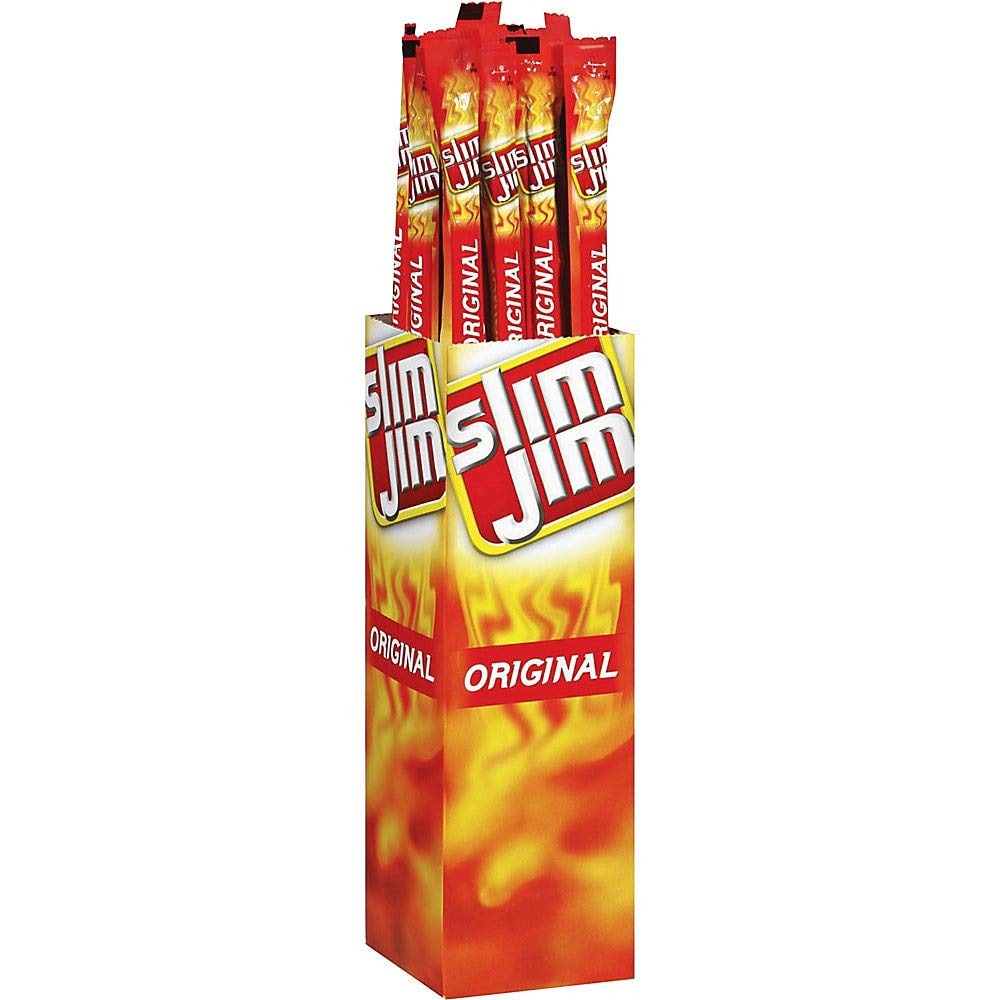
Item Name: Conagra Foods 1170 Slim Jim Meat Snacks Giant .97 oz. 24/BX
Bullet Point 1: Sold as 24/BX.
Bullet Point 2: Giant Slim Jim Snack offers a convenient one-of-a-kind meat with an intense flavor. Great for the breakroom or on-the-go snacking.
Product Description: Slim Jim Meat Snacks, Giant, .97 oz., 24/BX
Value: 23.0
Unit: Ounce

Price: 1.74